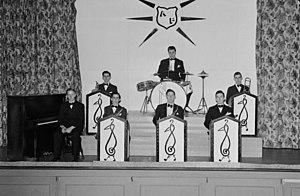
Nous voyons l'orchestre de danse de la «Montreal West High School» située au 189, avenue Easton à Montréal-Ouest."